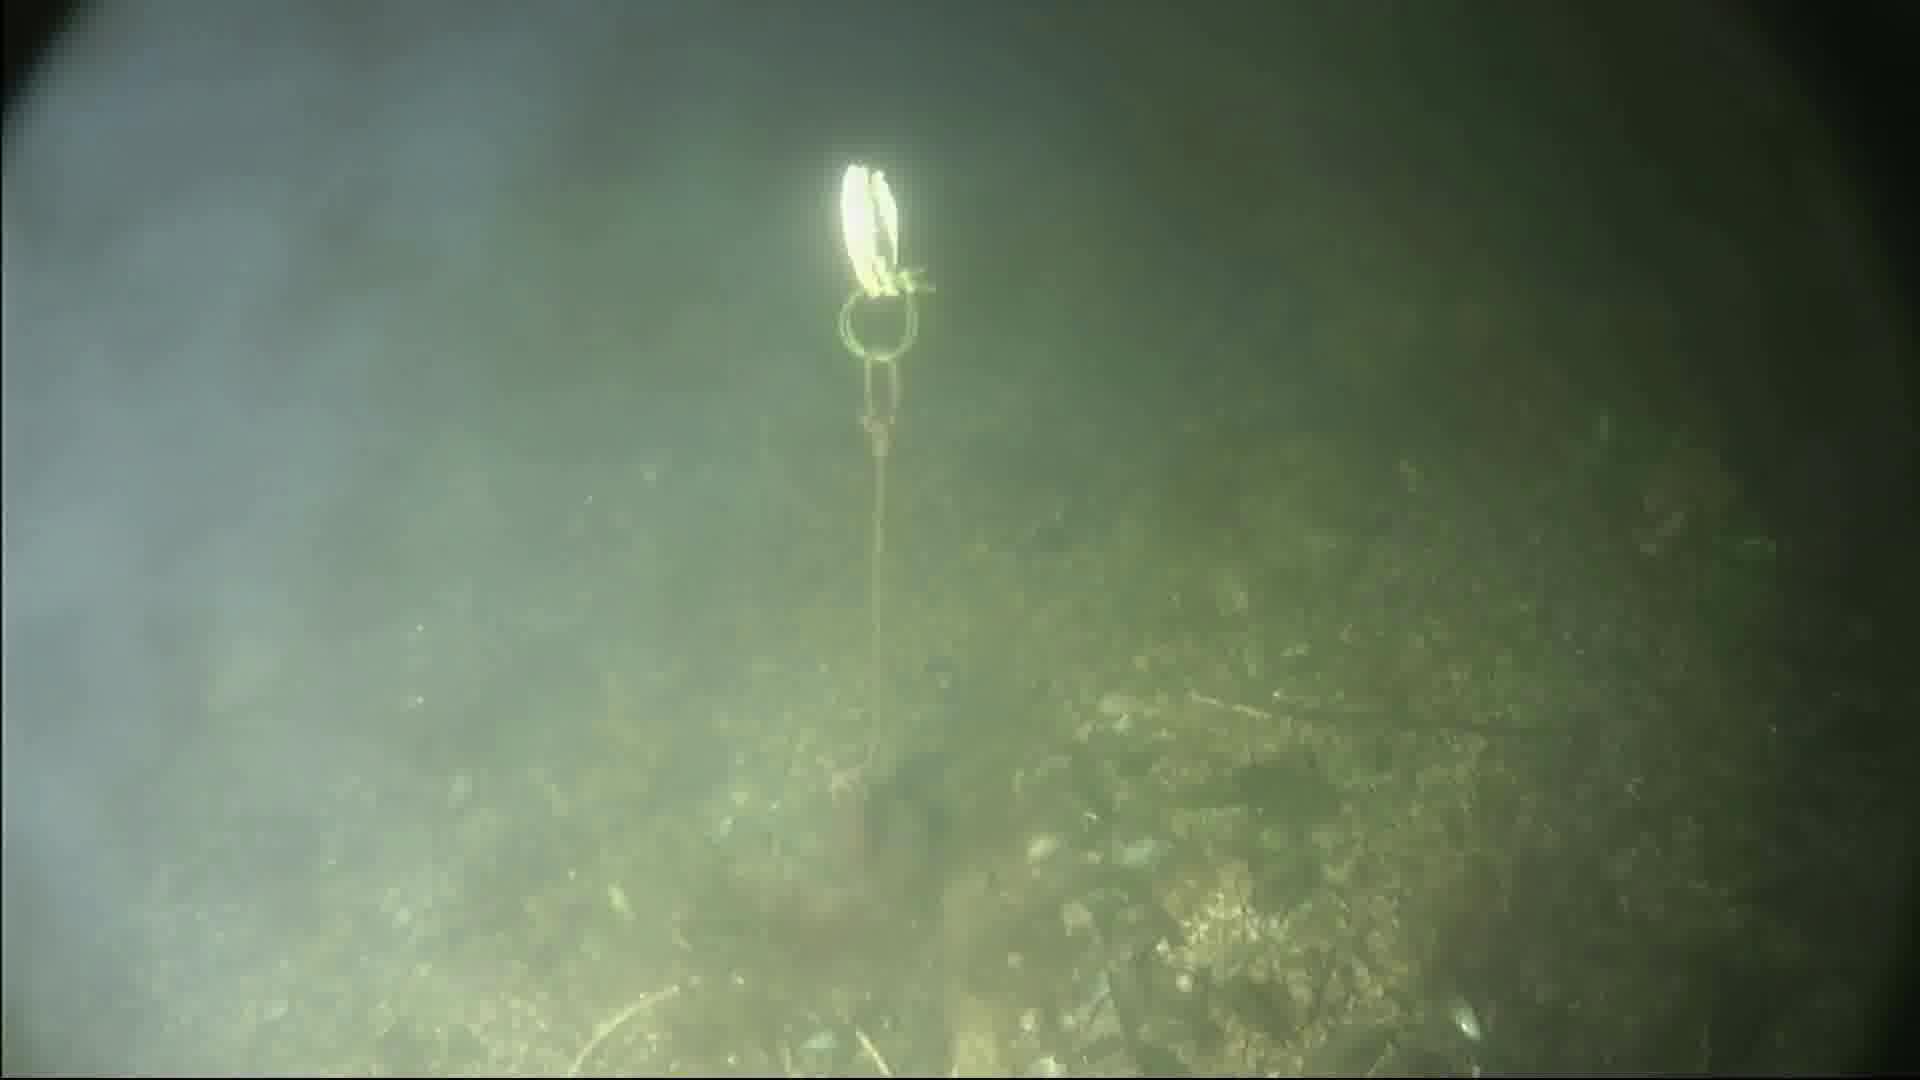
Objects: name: fish